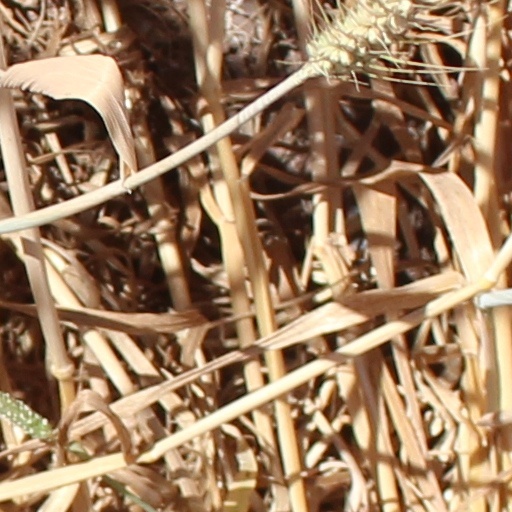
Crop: wheat